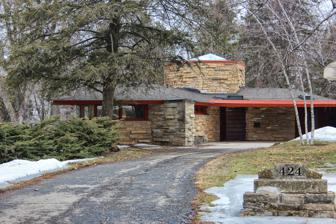
Building: Patrick and Margaret Kinney House
Country: United States of America
Year built: 1953
Historic house in Wisconsin, United States For the house in Massachusetts, see A. Kinney House . United States historic place Patrick and Margaret Kinney House U.S. National Register of Historic Places Patrick and Margaret Kinney House Location 424 N. Fillmore St., Lancaster, Wisconsin Coordinates 42°51′06″N 90°43′10″W / 42.85167°N 90.71944°W / 42.85167; -90.71944 ( Patrick and Margaret Kinney House ) Area 2.9 acres (1.2 ha) Built 1951-1953, 1964 Architect Frank Lloyd Wright /John H. Howe Architectural style Modern Movement NRHP reference No. 08000160 Added to NRHP March 6, 2008 The Patrick and Margaret Kinney House was designed by architect Frank Lloyd Wright and it was built in 1951. The home is located in Lancaster, Wisconsin . The house was added to the State Register of Historic Places in 2007 and to the National Register of Historic Places the following year. History Patrick Kinney and his wife, Margaret, built the house to raise their three children in. They hired Wright as the architect because Margaret had worked for Wright's sister, Jane Porter, while a college student. Patrick Kinney, a prominent lawyer, worked as the general contractor on the building in order to cut down on costs. Additionally, while Wright suggested the building should be made out of concrete blocks, the Kinneys decided on using stone. Every day Patrick Kinney "would be up at the crack of dawn and quarry two loads of stone and deliver them to the site... before heading off to court or the office." The building is set on a grid of 30-and 60-degree equilateral parallelograms with the master bedroom as a hexagon at the head, with the children's bedrooms coming off of it. It was originally designed with two, instead of three, children's bedrooms because Wright misunderstood how many children the Kinneys had. Therefore, his apprentice, John H. "Jack" Howe , later enlarged the building. See also List of Frank Lloyd Wright works References